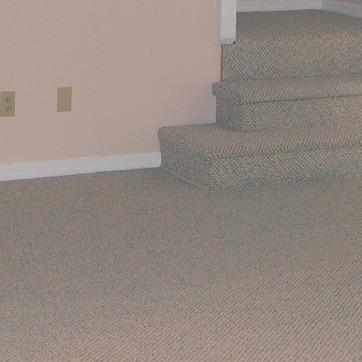
Material: carpet